Melon (chemistry)

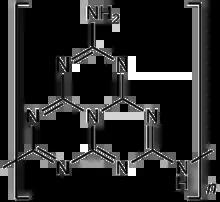
Structure of melon proposed by C. E. Redemann (1939).

In 1939, C. E. Redemamm and other proposed a structure consisting of 2-amino-heptazine units connected by amine bridges through carbons 5 and 8. The structure was revised in 2001 by T. Komatsu, who proposed a tautomeric structure.